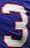
Number: 3